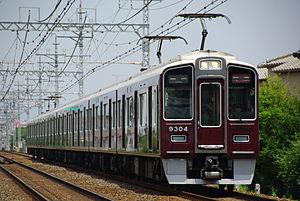
Hankyu Corporation est une grande entreprise ferroviaire japonaise privée, possédant un réseau de lignes de chemins de fer centré sur la ville d'Osaka.